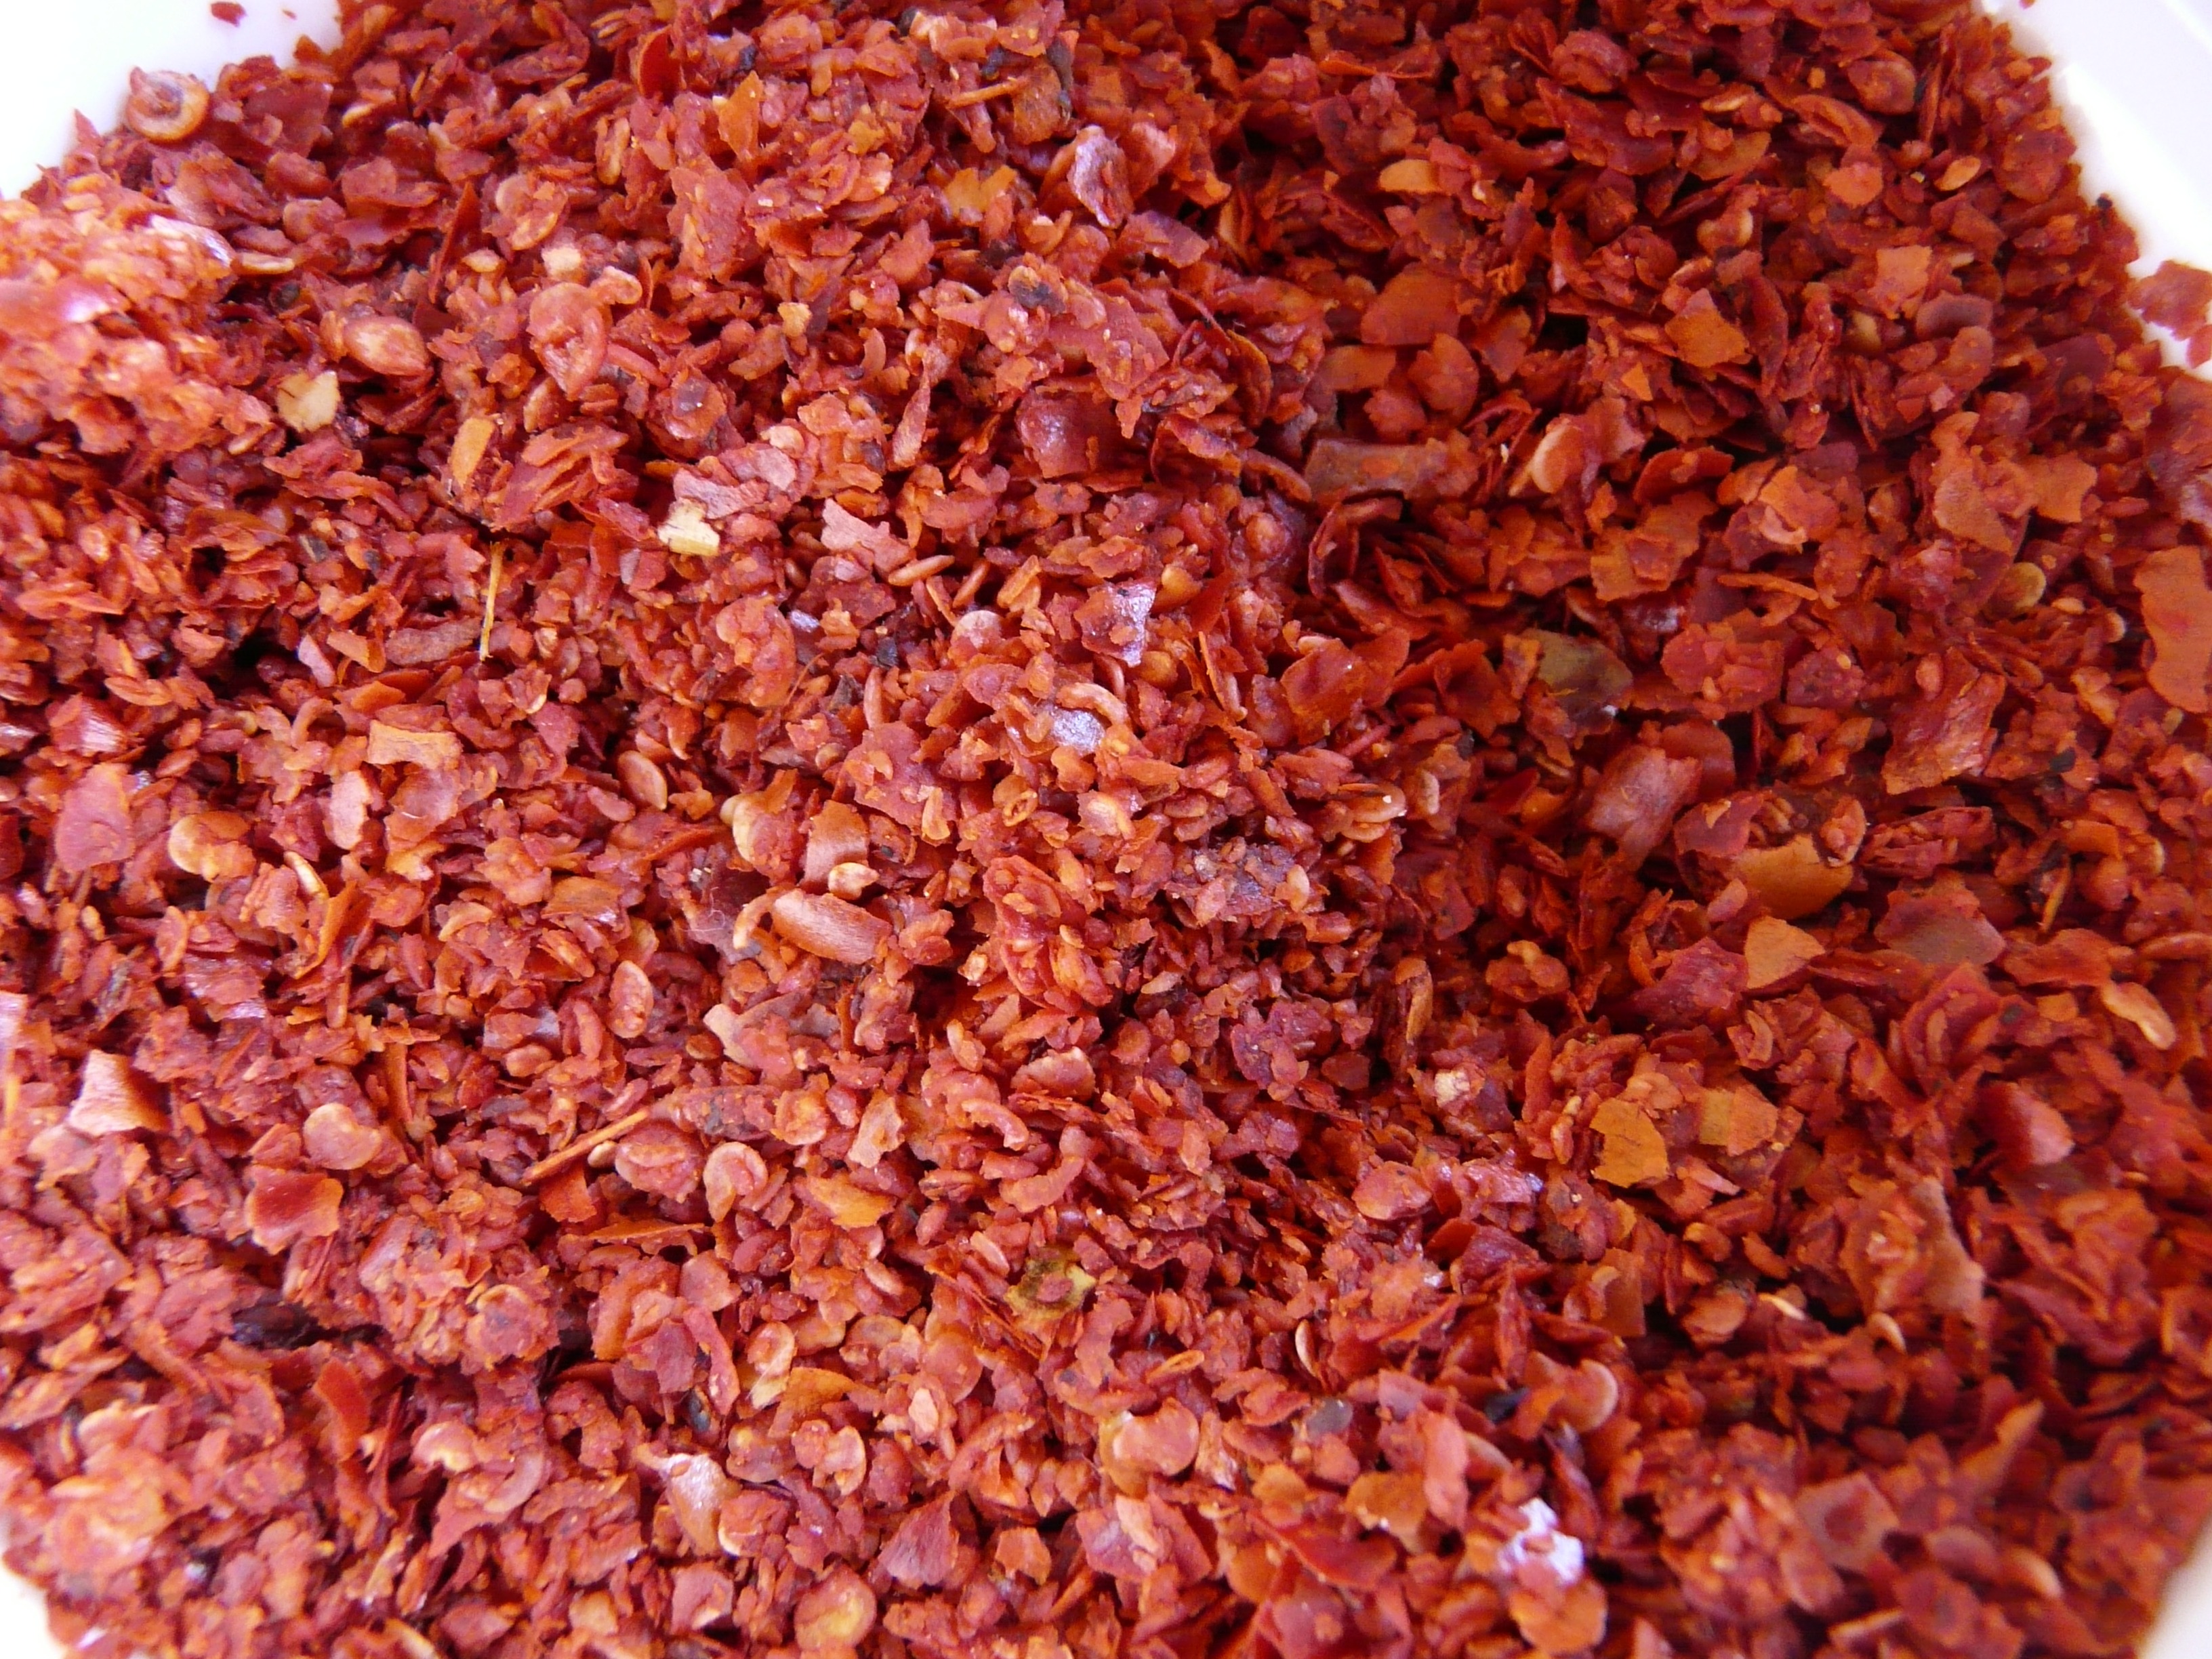
sharp, ground, dish, meal, food, spice, chili, red, produce, dried, breakfast, cuisine, flake, pepperoni, paprika, chili powder, cayenne, snack food